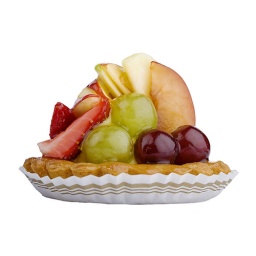
Close-up of a baked fruit tart in paper cup, isolated against white background (with clipping path)